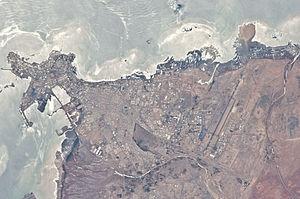
Djibouti est la capitale de la République de Djibouti et l'une des six divisions administratives régionales du pays. S'étendant sur une superficie de 630 km², la ville de Djibouti est peuplée en 2013 d’environ 570 000 habitants, soit plus des deux tiers de la population totale du pays.